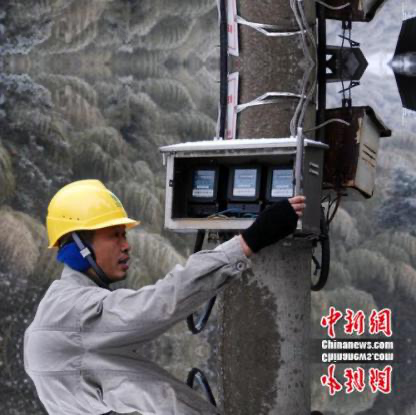
Objects in the image:
label: helmet